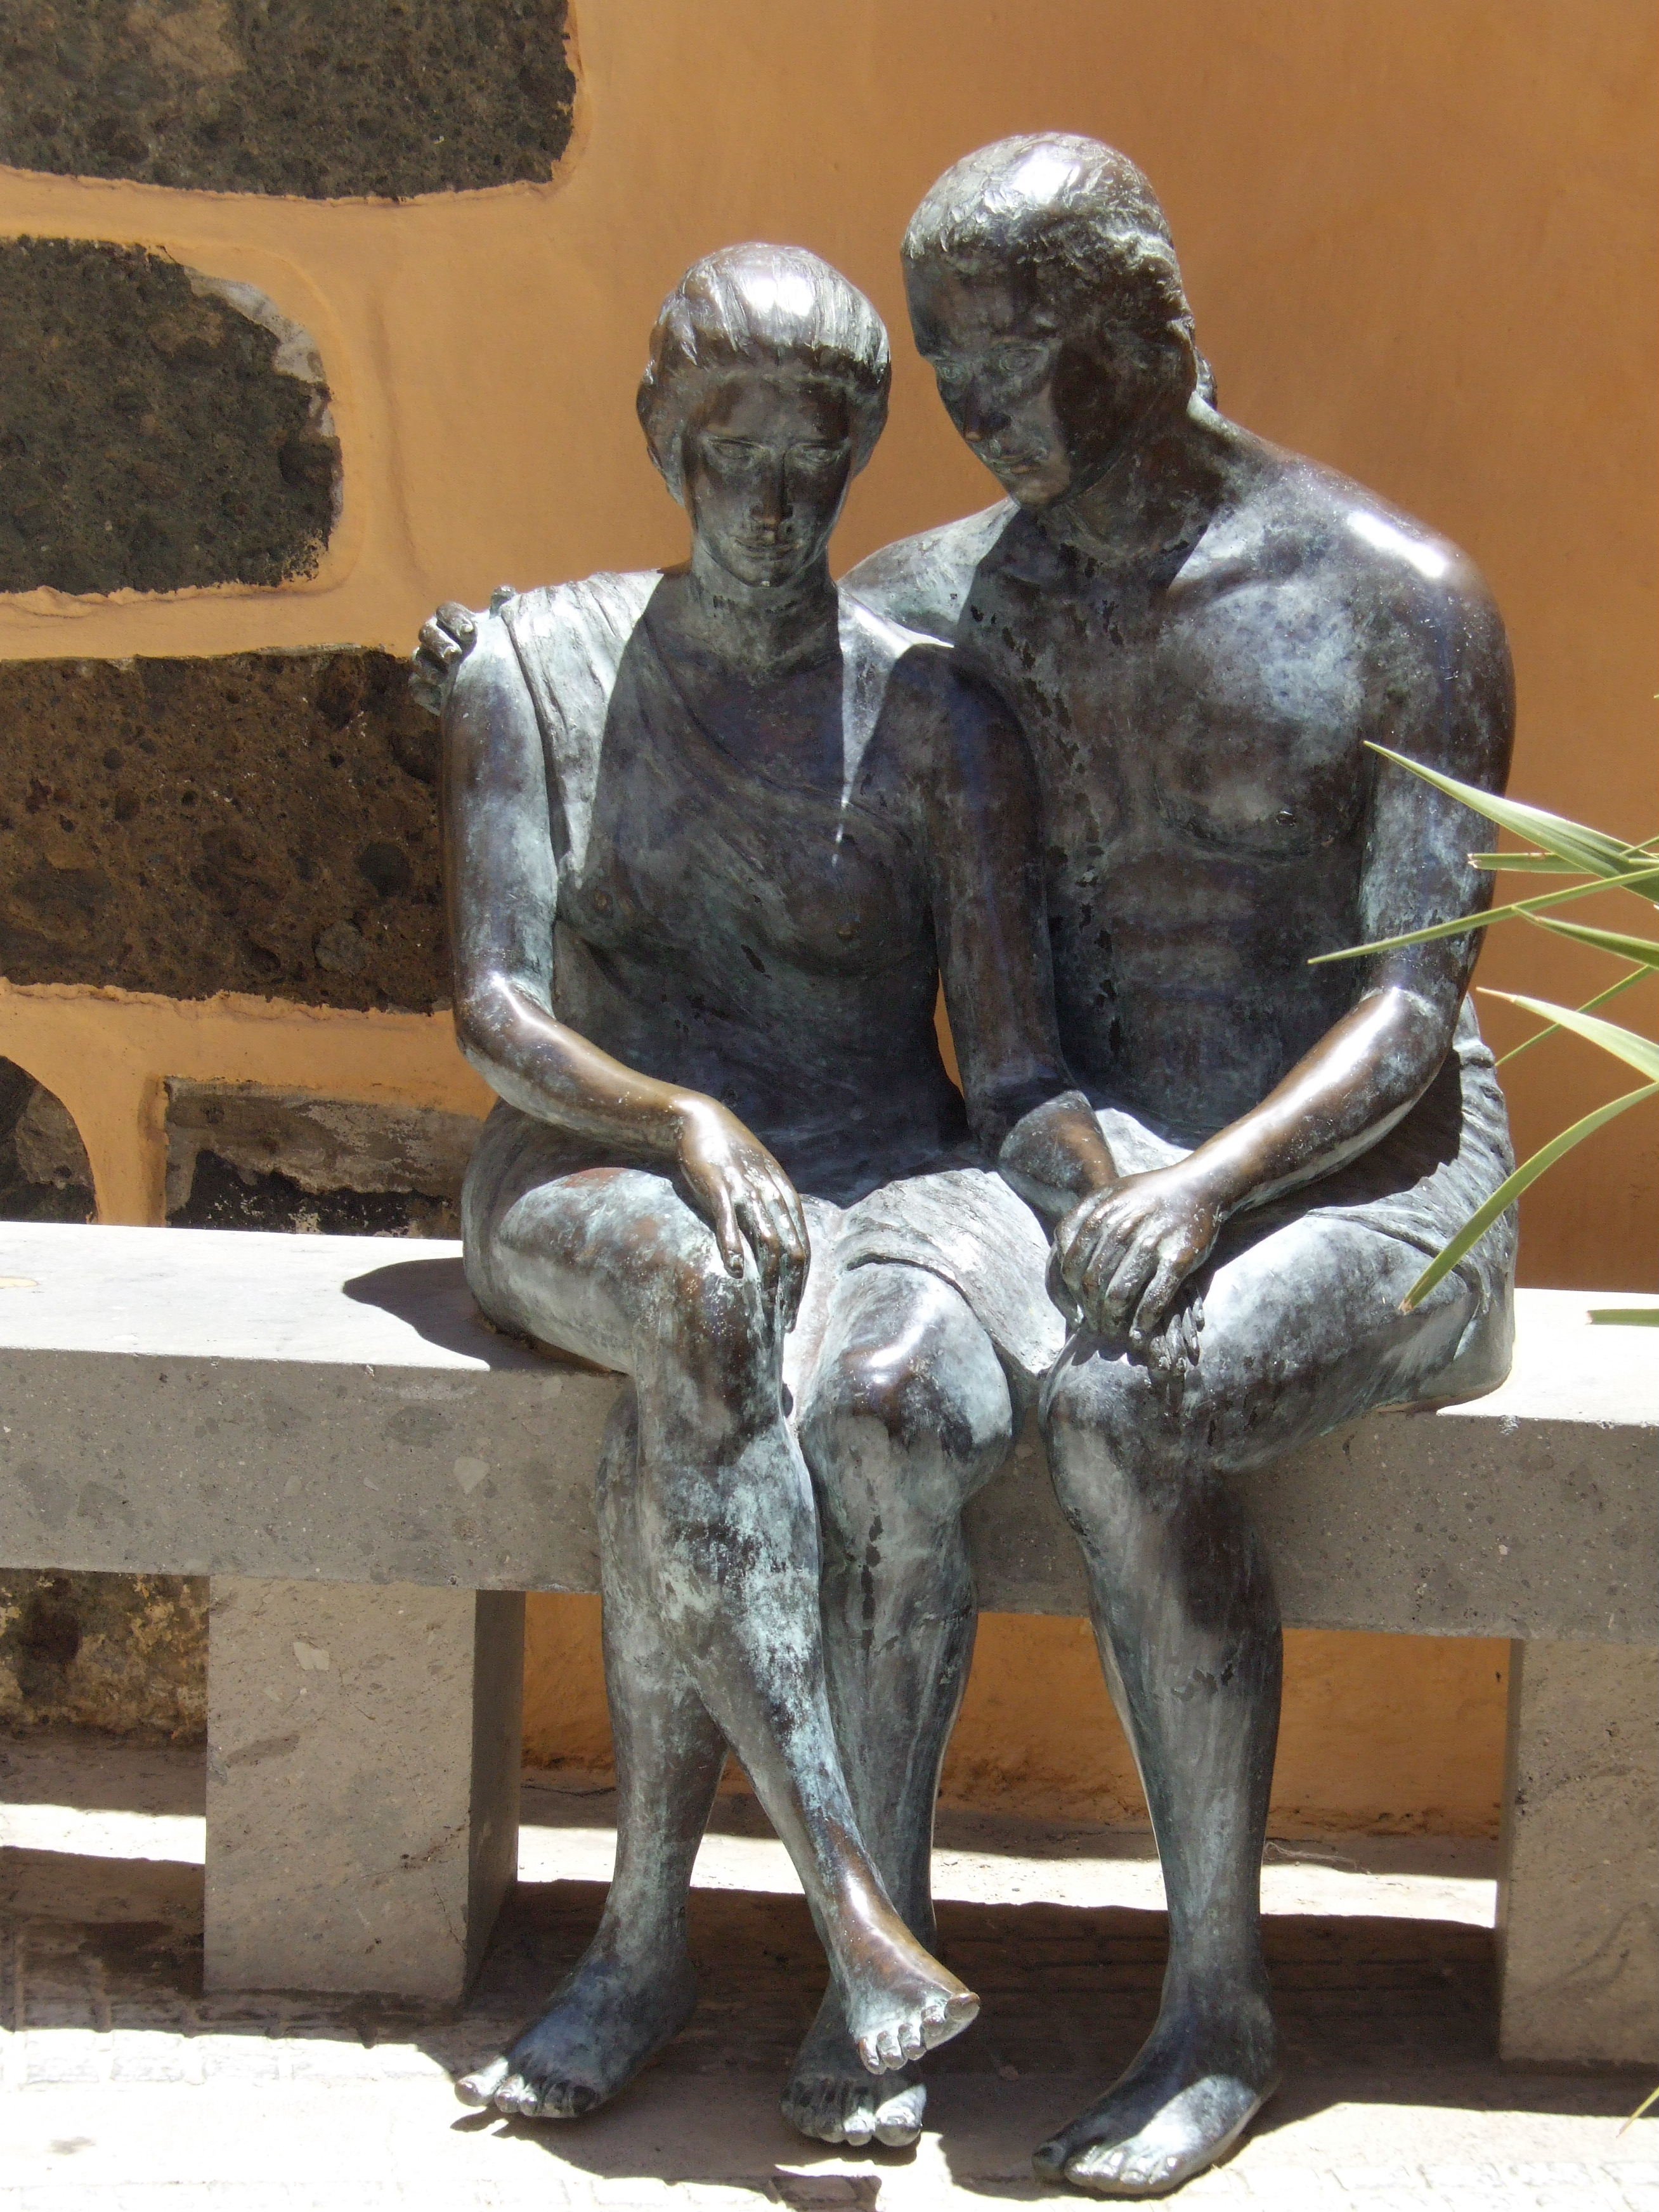
monument, statue, love, sculpture, art, pair, carving, stone carving, bronze sculpture, ancient history, come together